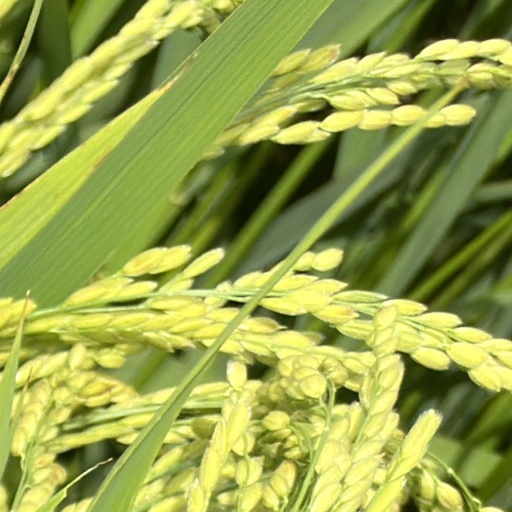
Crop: rice